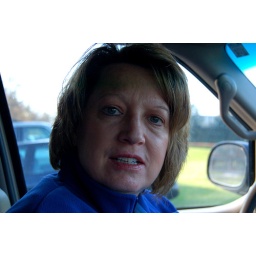
debbie snack cakes waiting in the car before the game